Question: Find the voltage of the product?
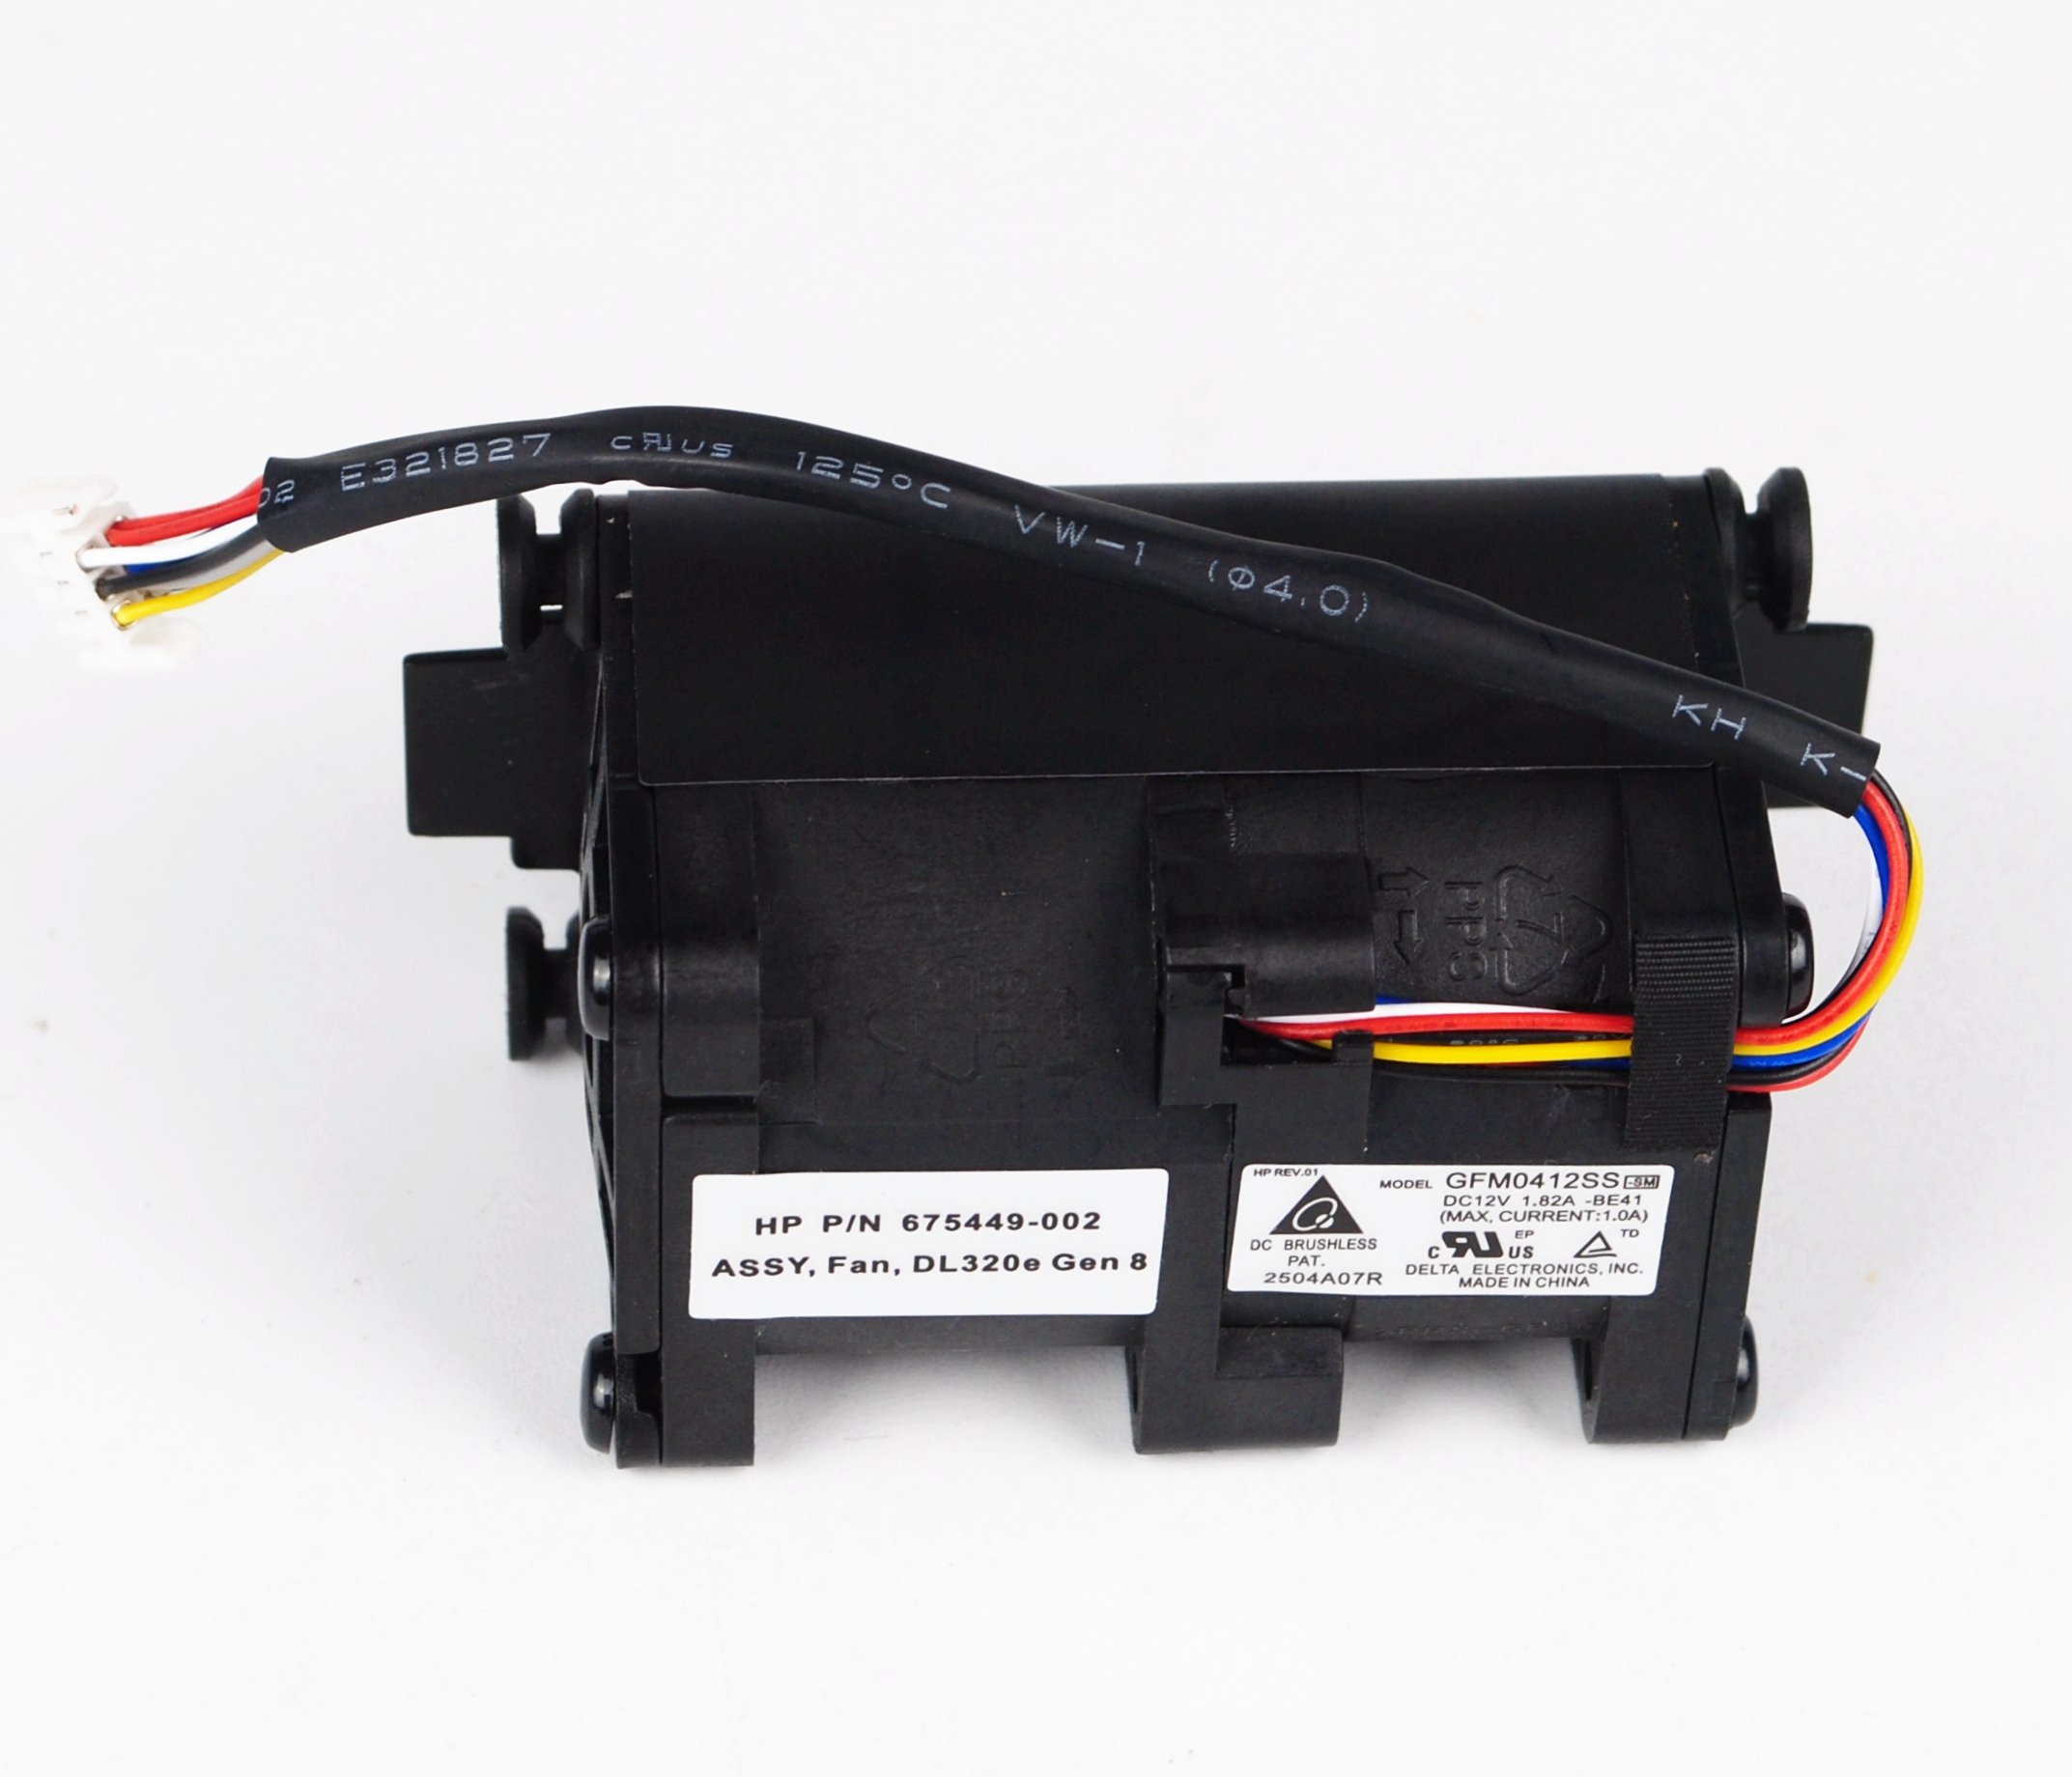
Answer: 12.0 volt